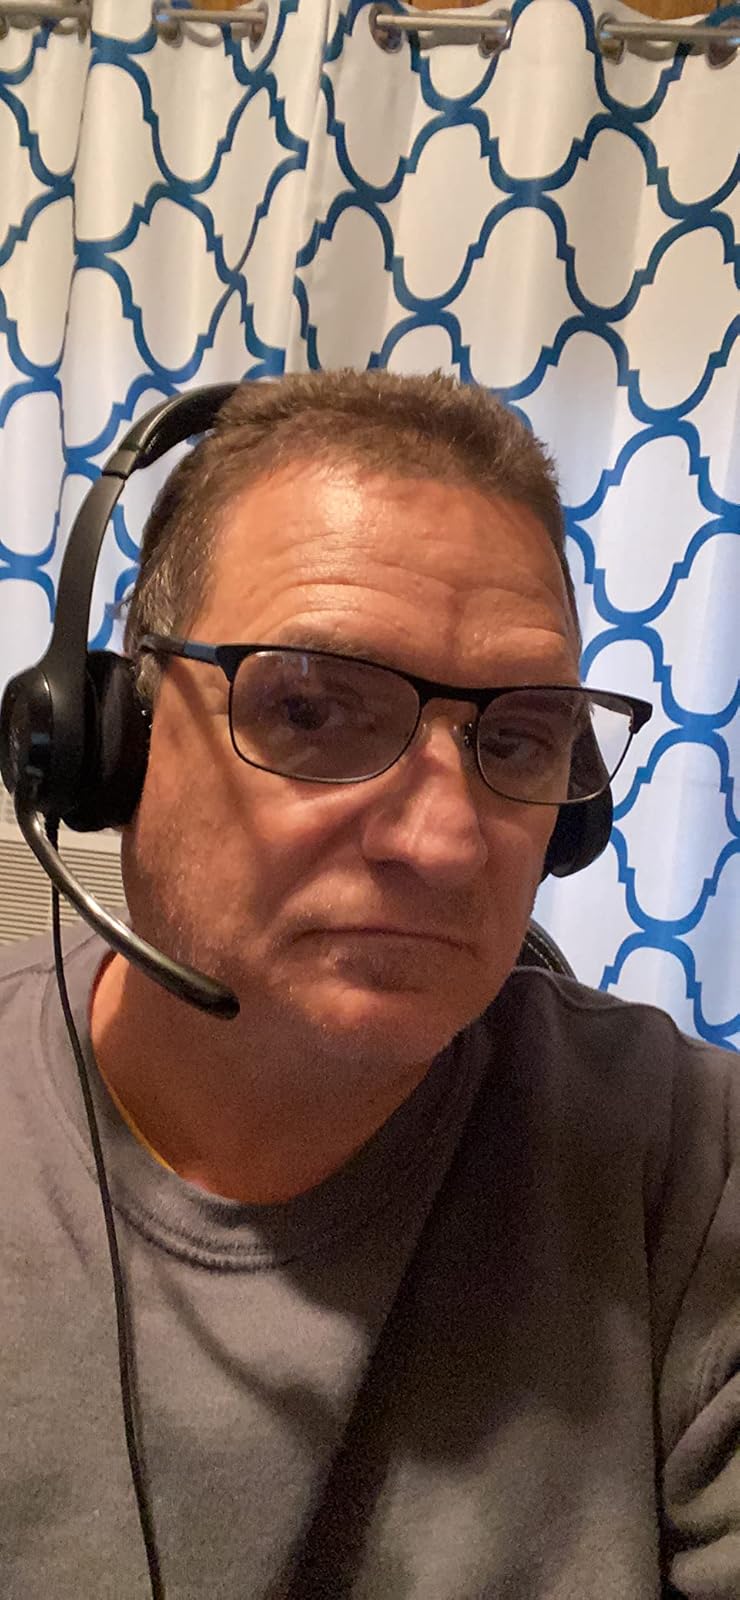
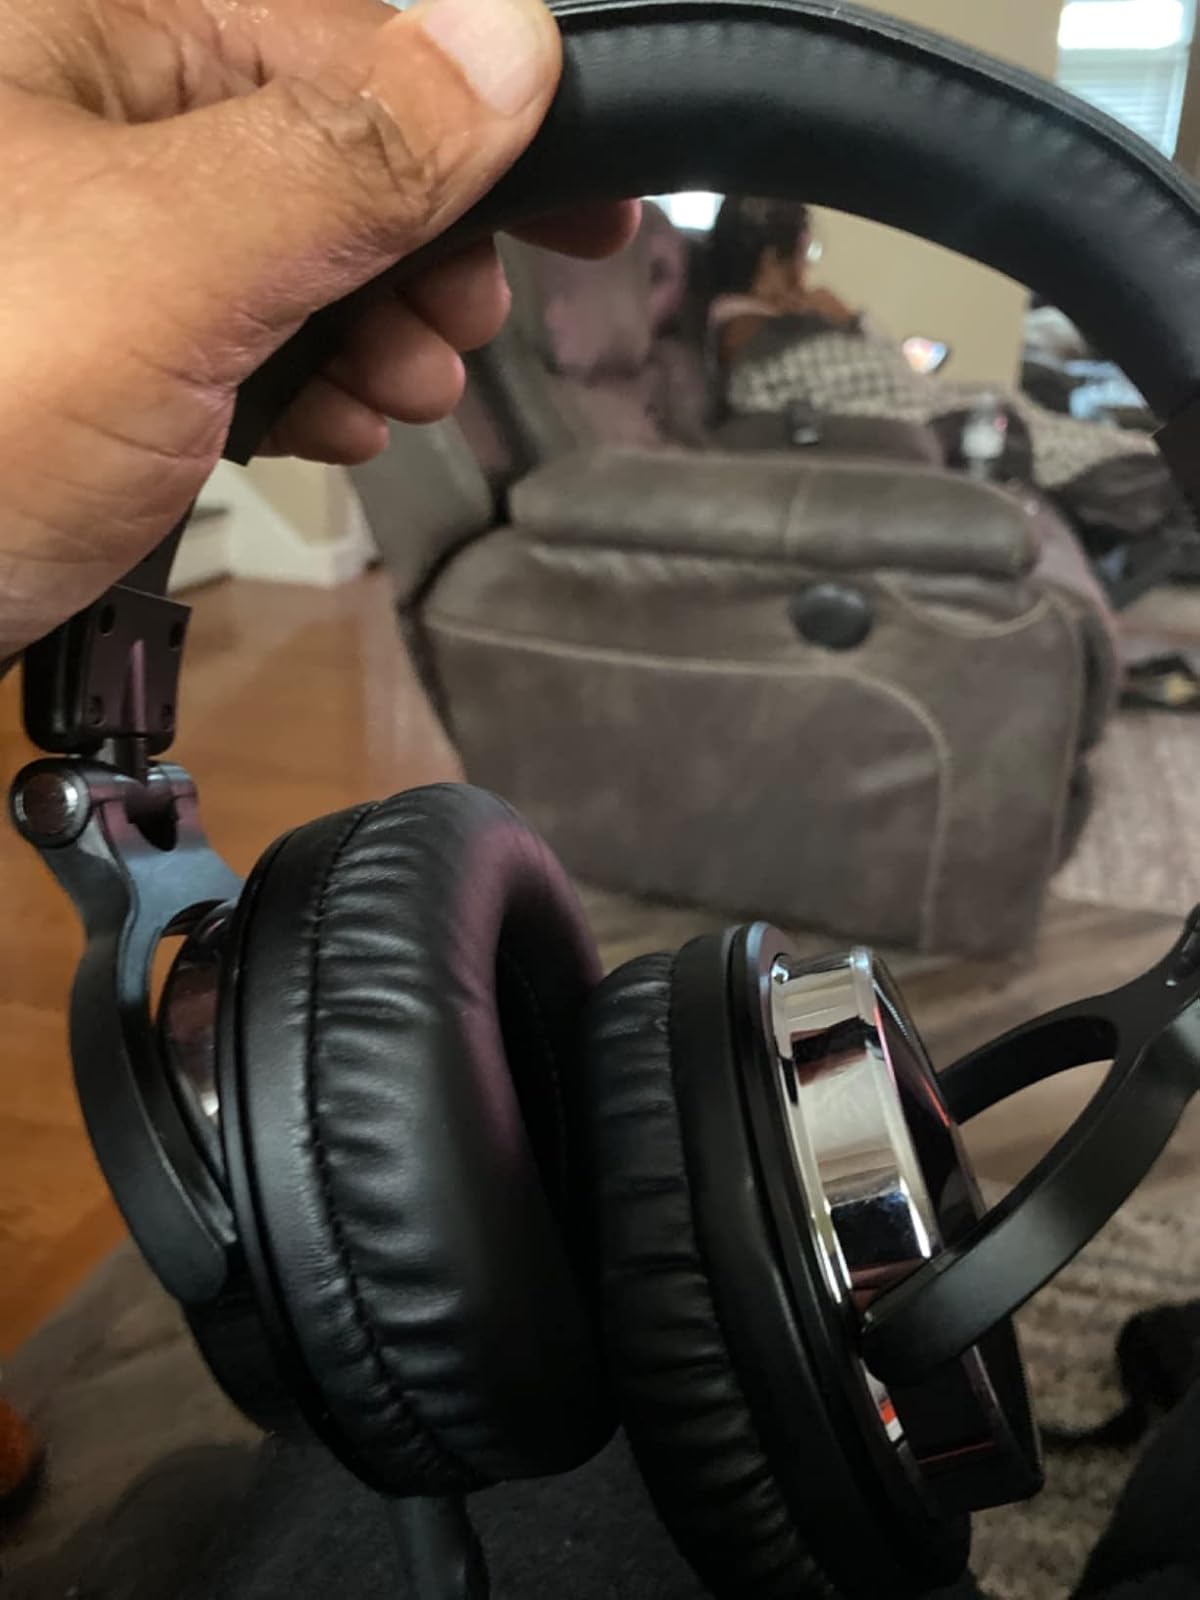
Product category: headphones
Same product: no